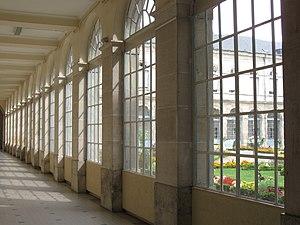
Hôpital Porte Madeleine, Orléans, Loiret, France
Orléans [ɔʁleɑ̃] est une commune française du centre-nord de la France, située à environ 120 kilomètres au sud de Paris. Siège du conseil de la métropole d'Orléans, la ville est également le chef-lieu du département du Loiret et de la région Centre-Val de Loire, ce qui en fait la métropole la plus proche de Paris.